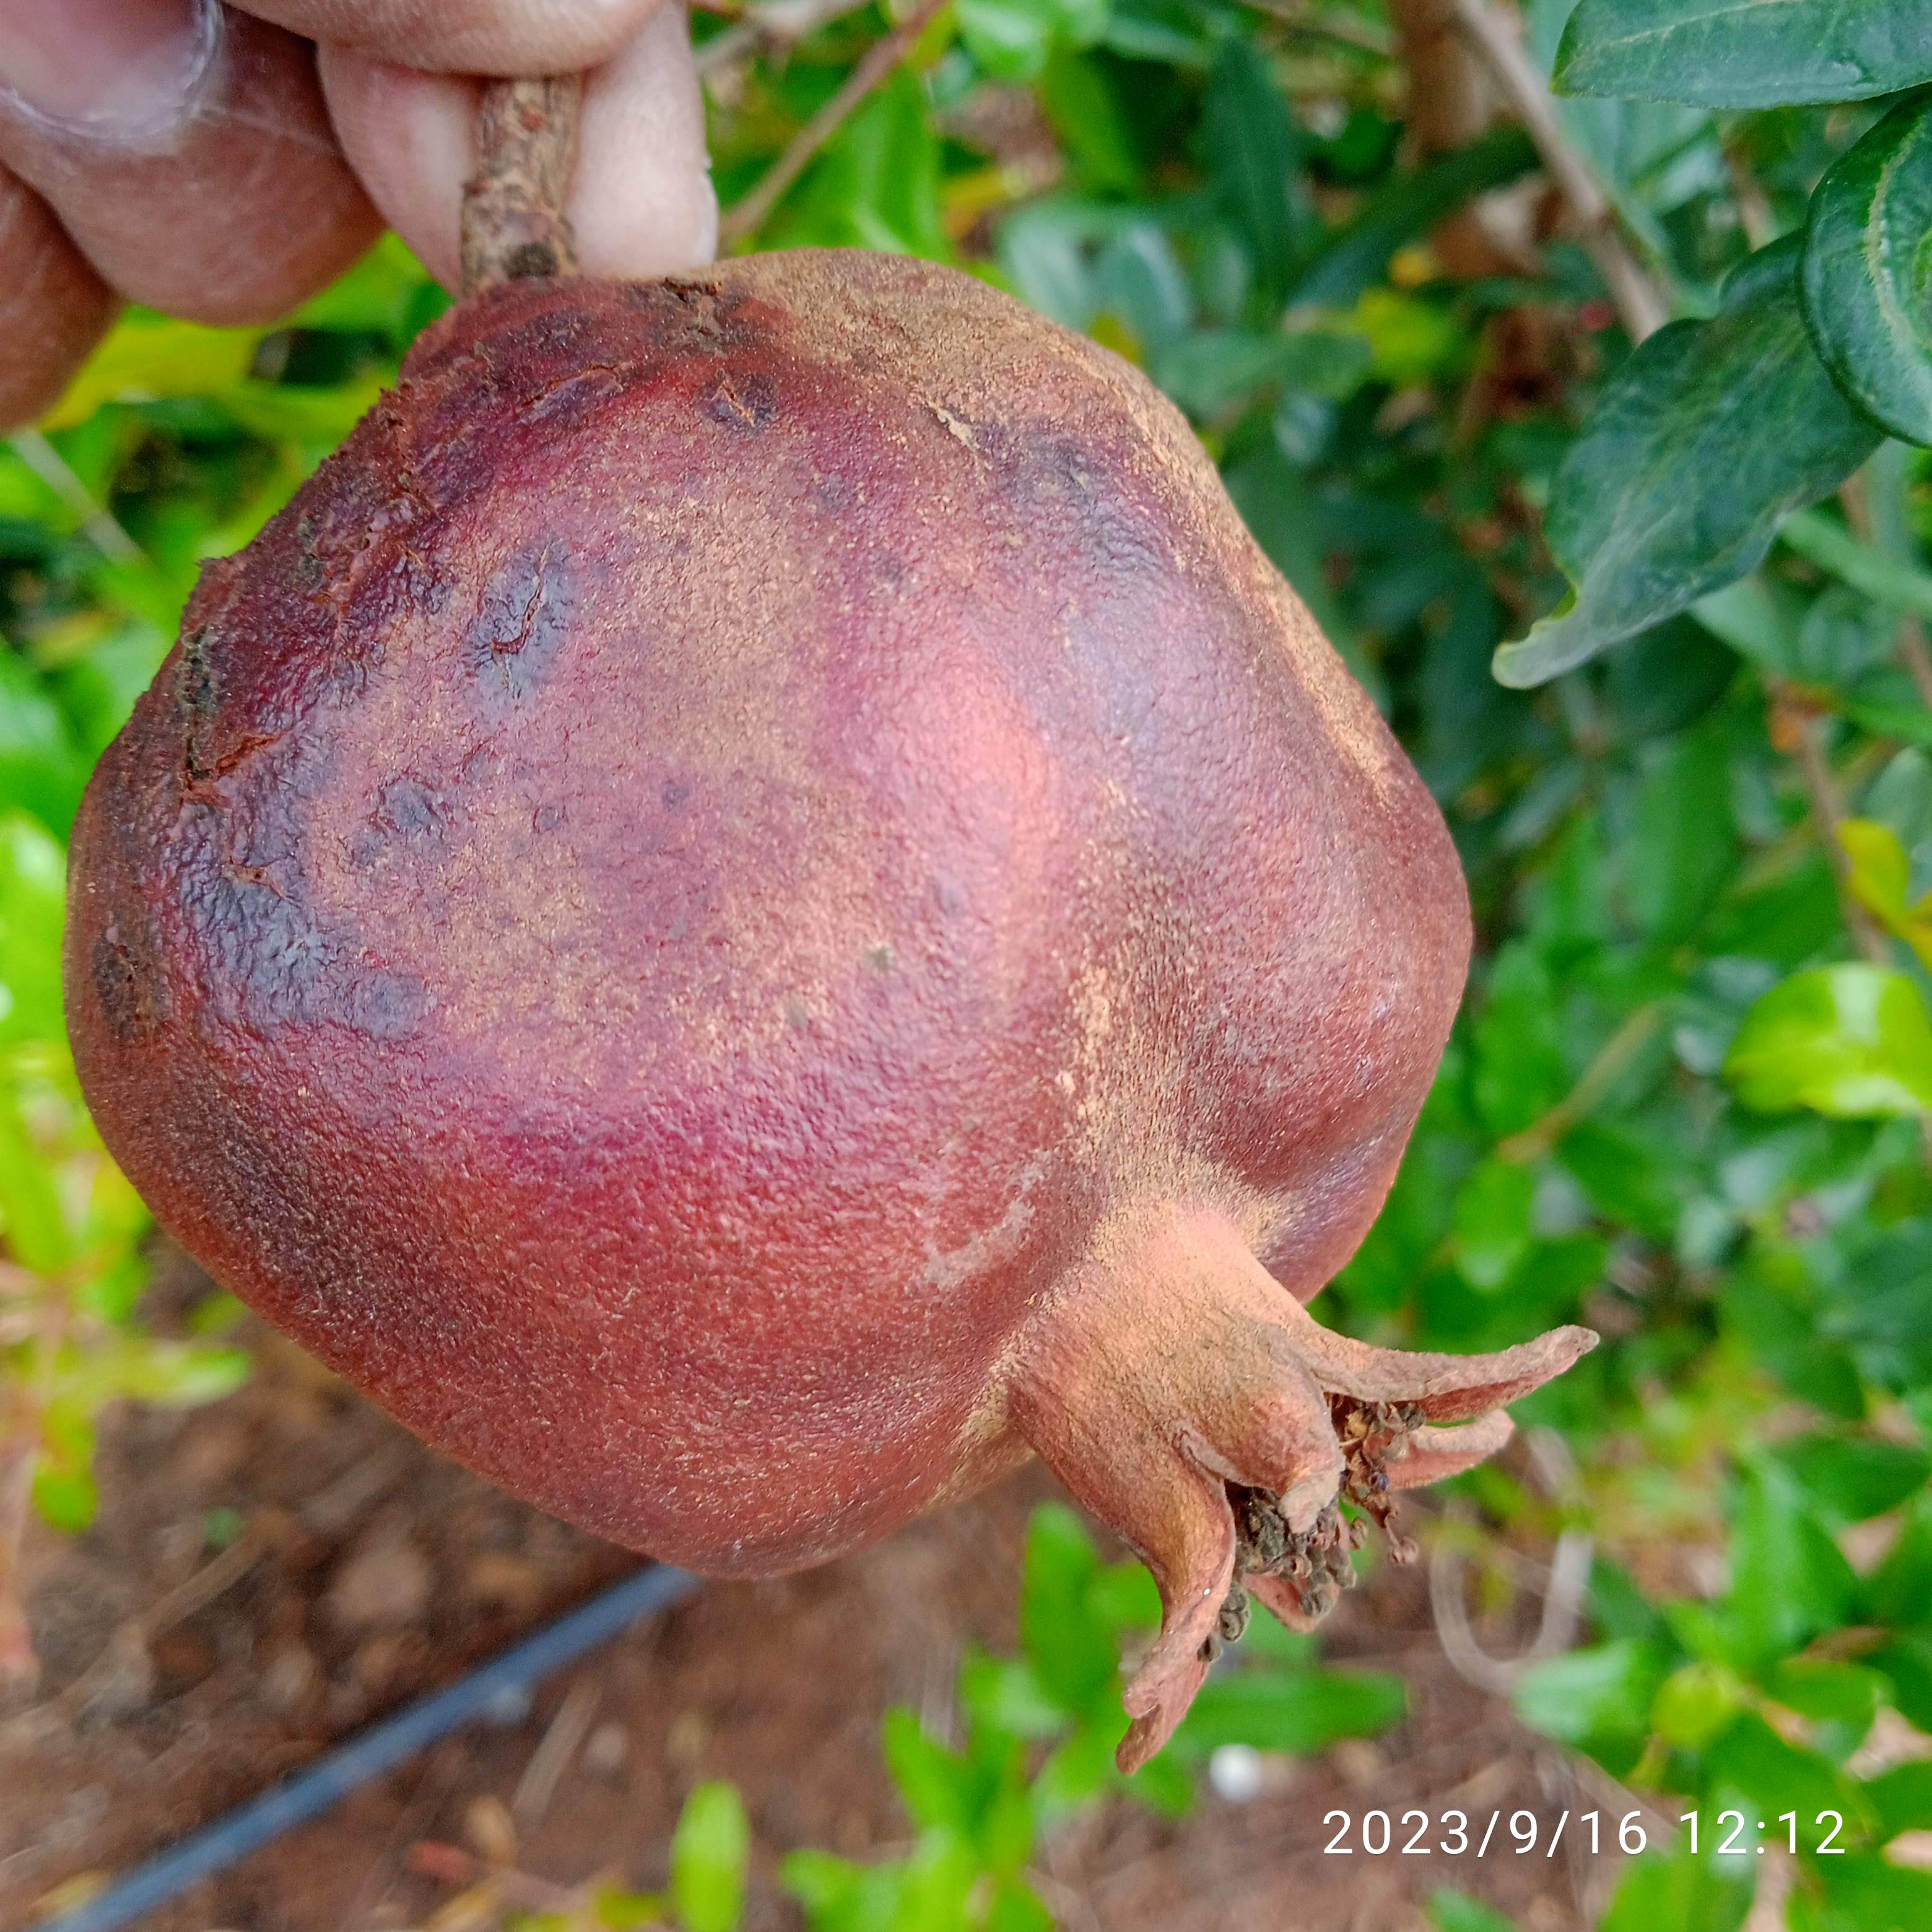
Label: Alternaria